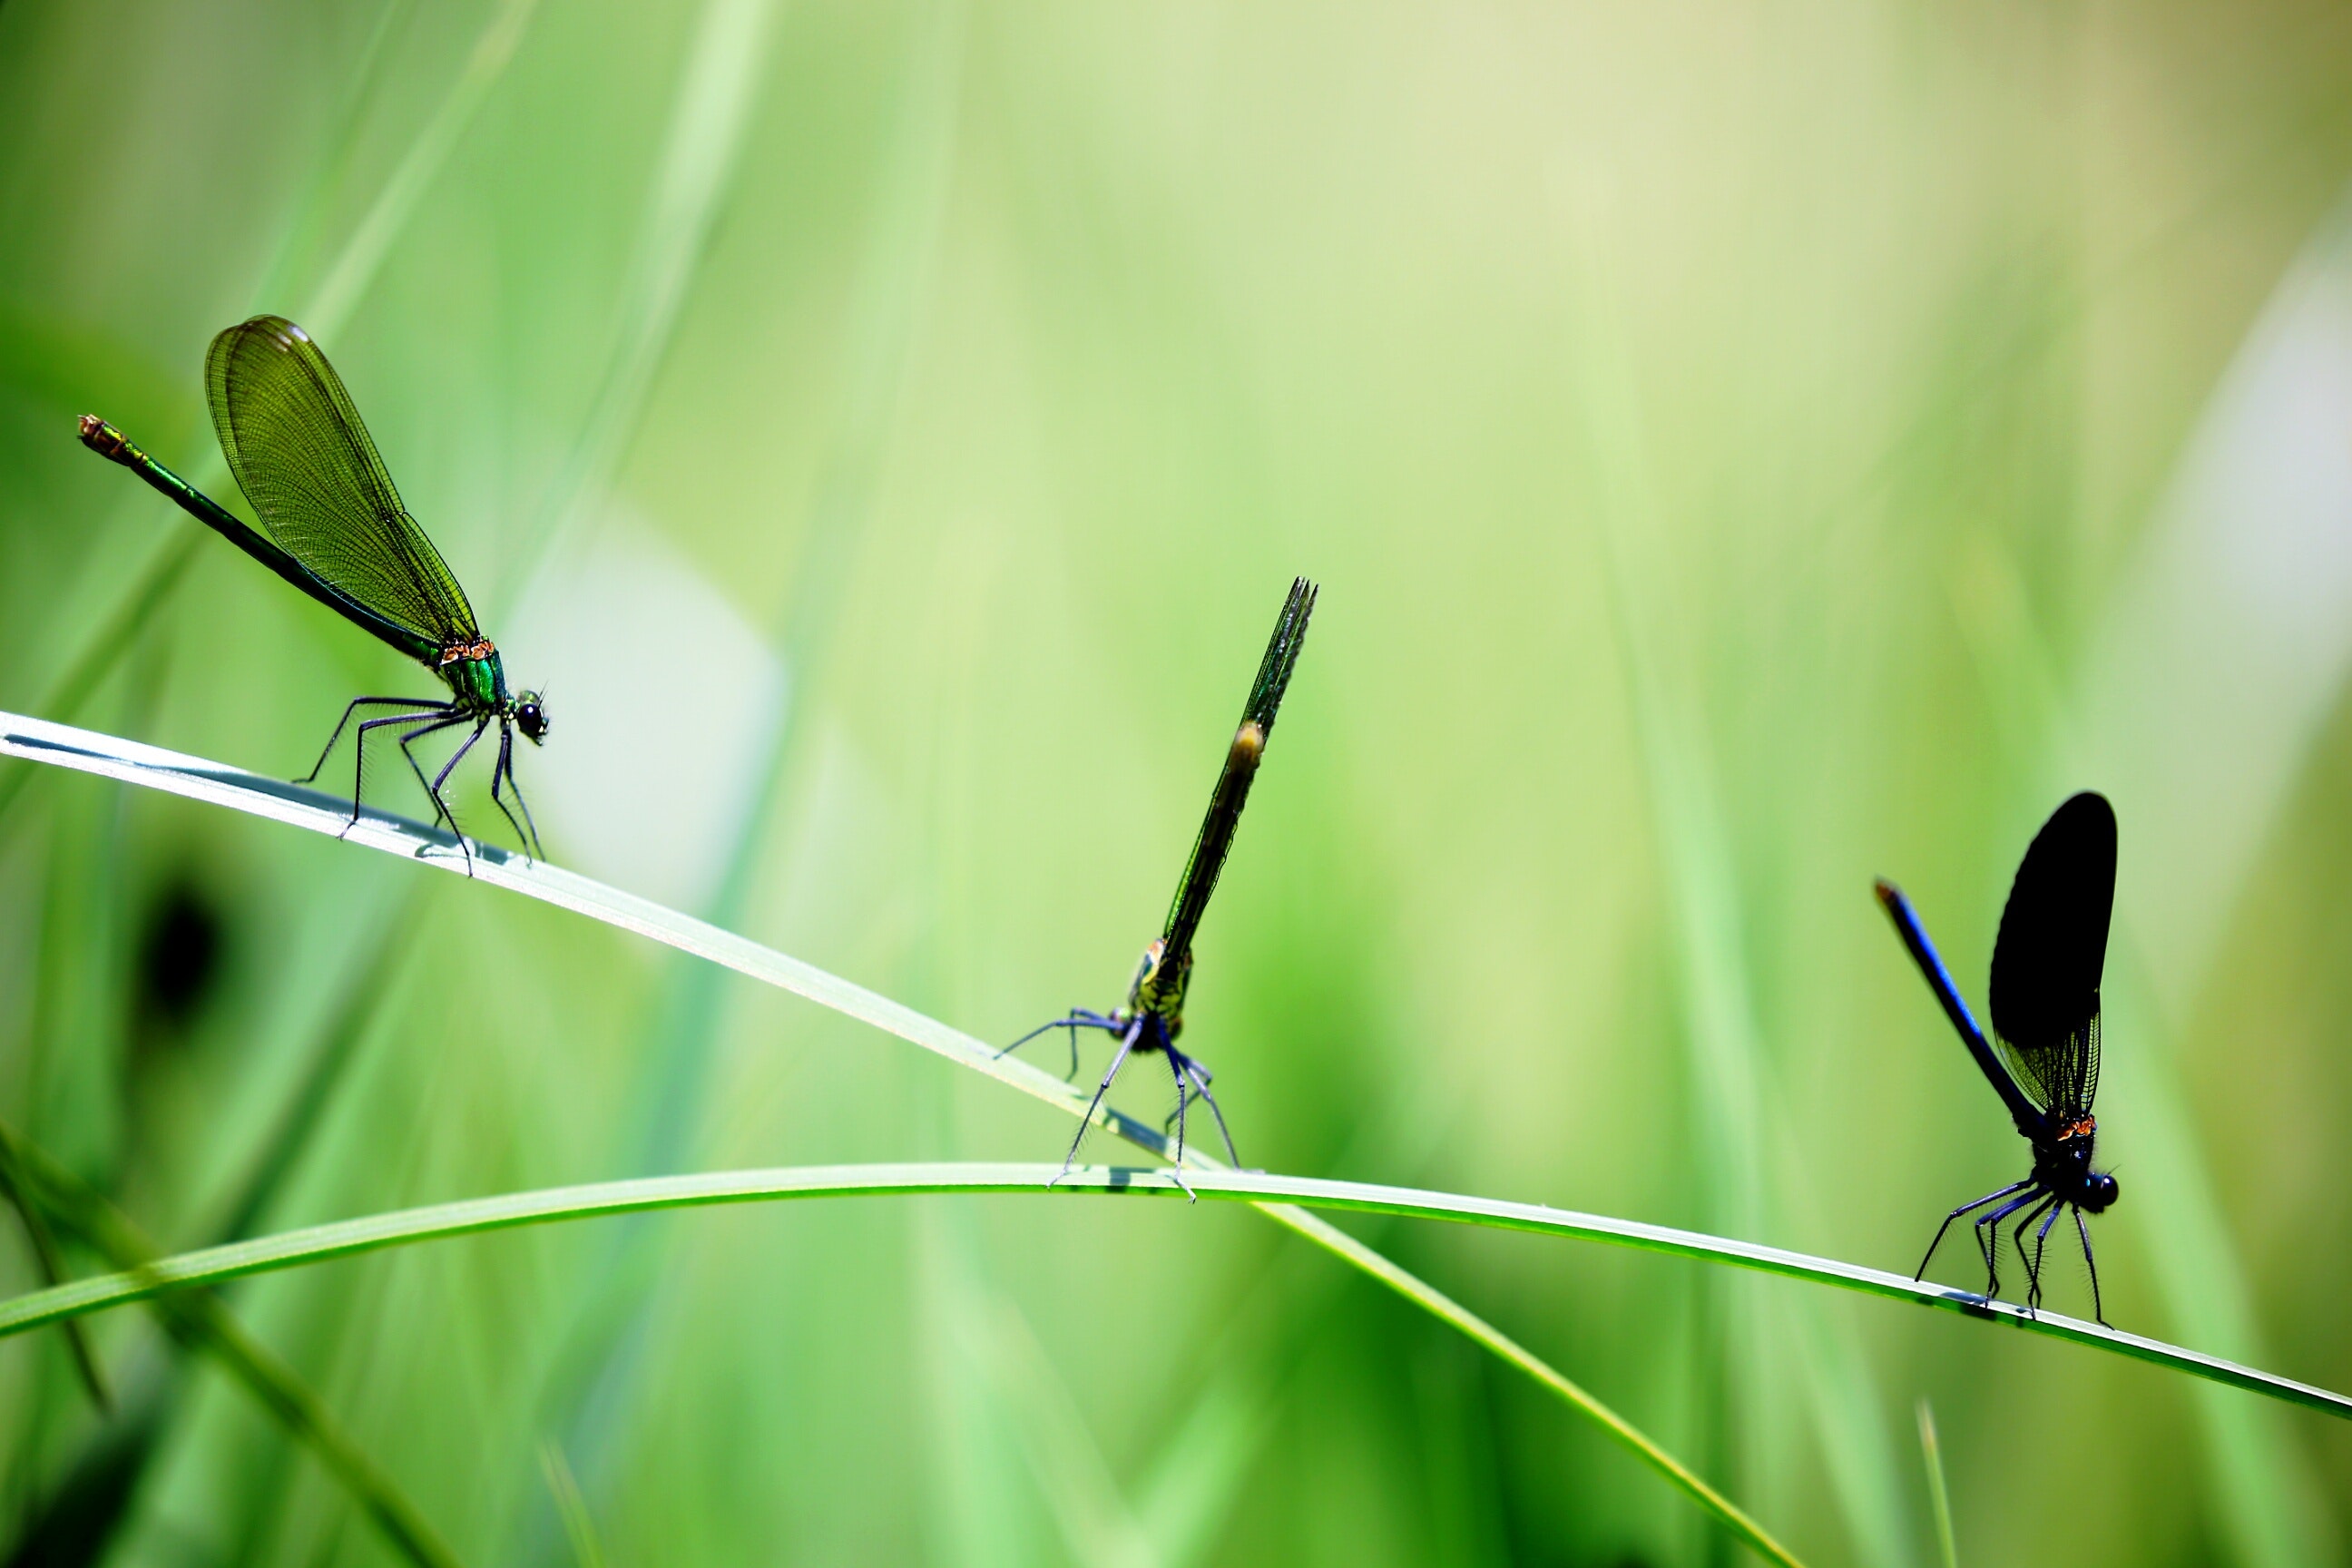
dragonfly, insect, damselfly, dragonflies and damseflies, nature, green, net winged insects, macro photography, invertebrate, close up, leaf, grass family, organism, plant, wildlife, grass, photography, plant stem, pest, adaptation, stock photography, wing, arthropod, Hawker dragonflies, mayflies